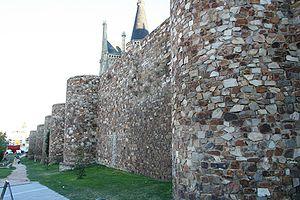
Astorga est une ville, chef-lieu du municipio du même nom et des comarques de Maragatería et de Tierra de Astorga, dans la province de León, communauté autonome de Castille-et-León, au nord-ouest de l'Espagne.